Manglehorn

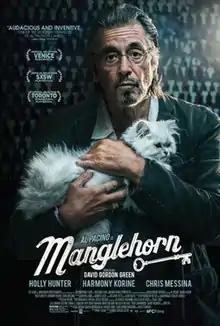
Theatrical release poster

Manglehorn is a 2014 American drama film directed by David Gordon Green and written by Paul Logan. The film stars Al Pacino, Holly Hunter, Harmony Korine and Chris Messina. It was selected to compete for the Golden Lion at the 71st Venice International Film Festival. The film was released in theaters by IFC Films on June 19, 2015.